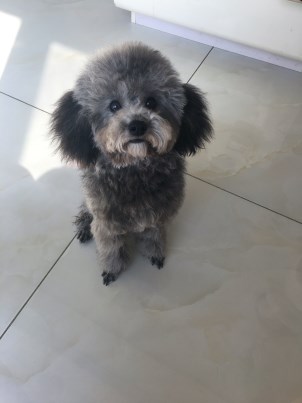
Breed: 7449-n000128-teddy